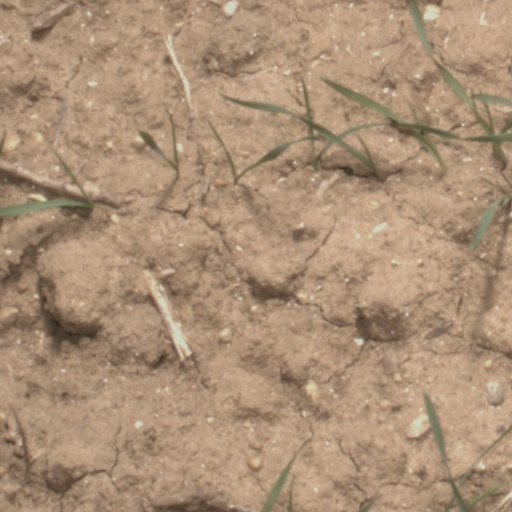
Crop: wheat